Prednisolone

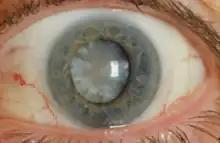
Cataract

As a glucocorticoid, the lipophilic structure of prednisolone allows for easy passage through the cell membrane where it then binds to its respective glucocorticoid receptor (GCR) located in the cytoplasm. Upon binding, the formation of the GC/GCR complex causes dissociation of chaperone proteins from the glucocorticoid receptor enabling the GC/GCR complex to translocate inside the nucleus. This process occurs within 20 minutes of binding. Once inside the nucleus, the homodimer GC/GCR complex binds to specific DNA binding sites known as glucocorticoid response elements (GREs) resulting in gene expression or inhibition. Complex binding to positive GREs leads to the synthesis of anti-inflammatory proteins while binding to negative GREs blocks the transcription of inflammatory genes. They inhibit the release of signals that promote inflammation such as nuclear factor-Kappa B (NF-κB), Activator protein 1 (AP-1), nuclear factor of activated T-cells (NFAT), and stimulate anti-inflammatory signals such as the interleukin-10 gene. All of them will collectively cause a sequence of events, including the inhibition of prostaglandin synthesis and additional inflammatory mediators. Glucocorticoids also inhibit neutrophil cell death and demargination. As well as phospholipase A2, which in turn lessens arachidonic acid derivative genesis.